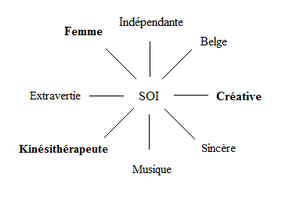
Exemple de schéma de soi d'une femme dont la créativité et son métier sont des dimensions importantes pour elle.
Le schéma de soi est un concept que la psychologue américaine Hazel Rose Markus a développé en 1977 afin de rendre compte du besoin des individus de sélectionner et d'organiser les informations à propos de soi. Les schémas de soi évoluent dans le temps et influencent la motivation de l'individu. Ils vont également influencer la mémoire de celui-ci. Plus précisément, les schémas de soi facilitent la mémorisation de certaines informations concernant les caractéristiques personnelles des autres individus.